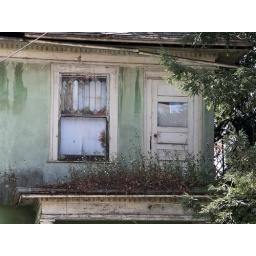
Believe it or not: That is the second-floor balcony of a house in Berkeley. (March 2010)